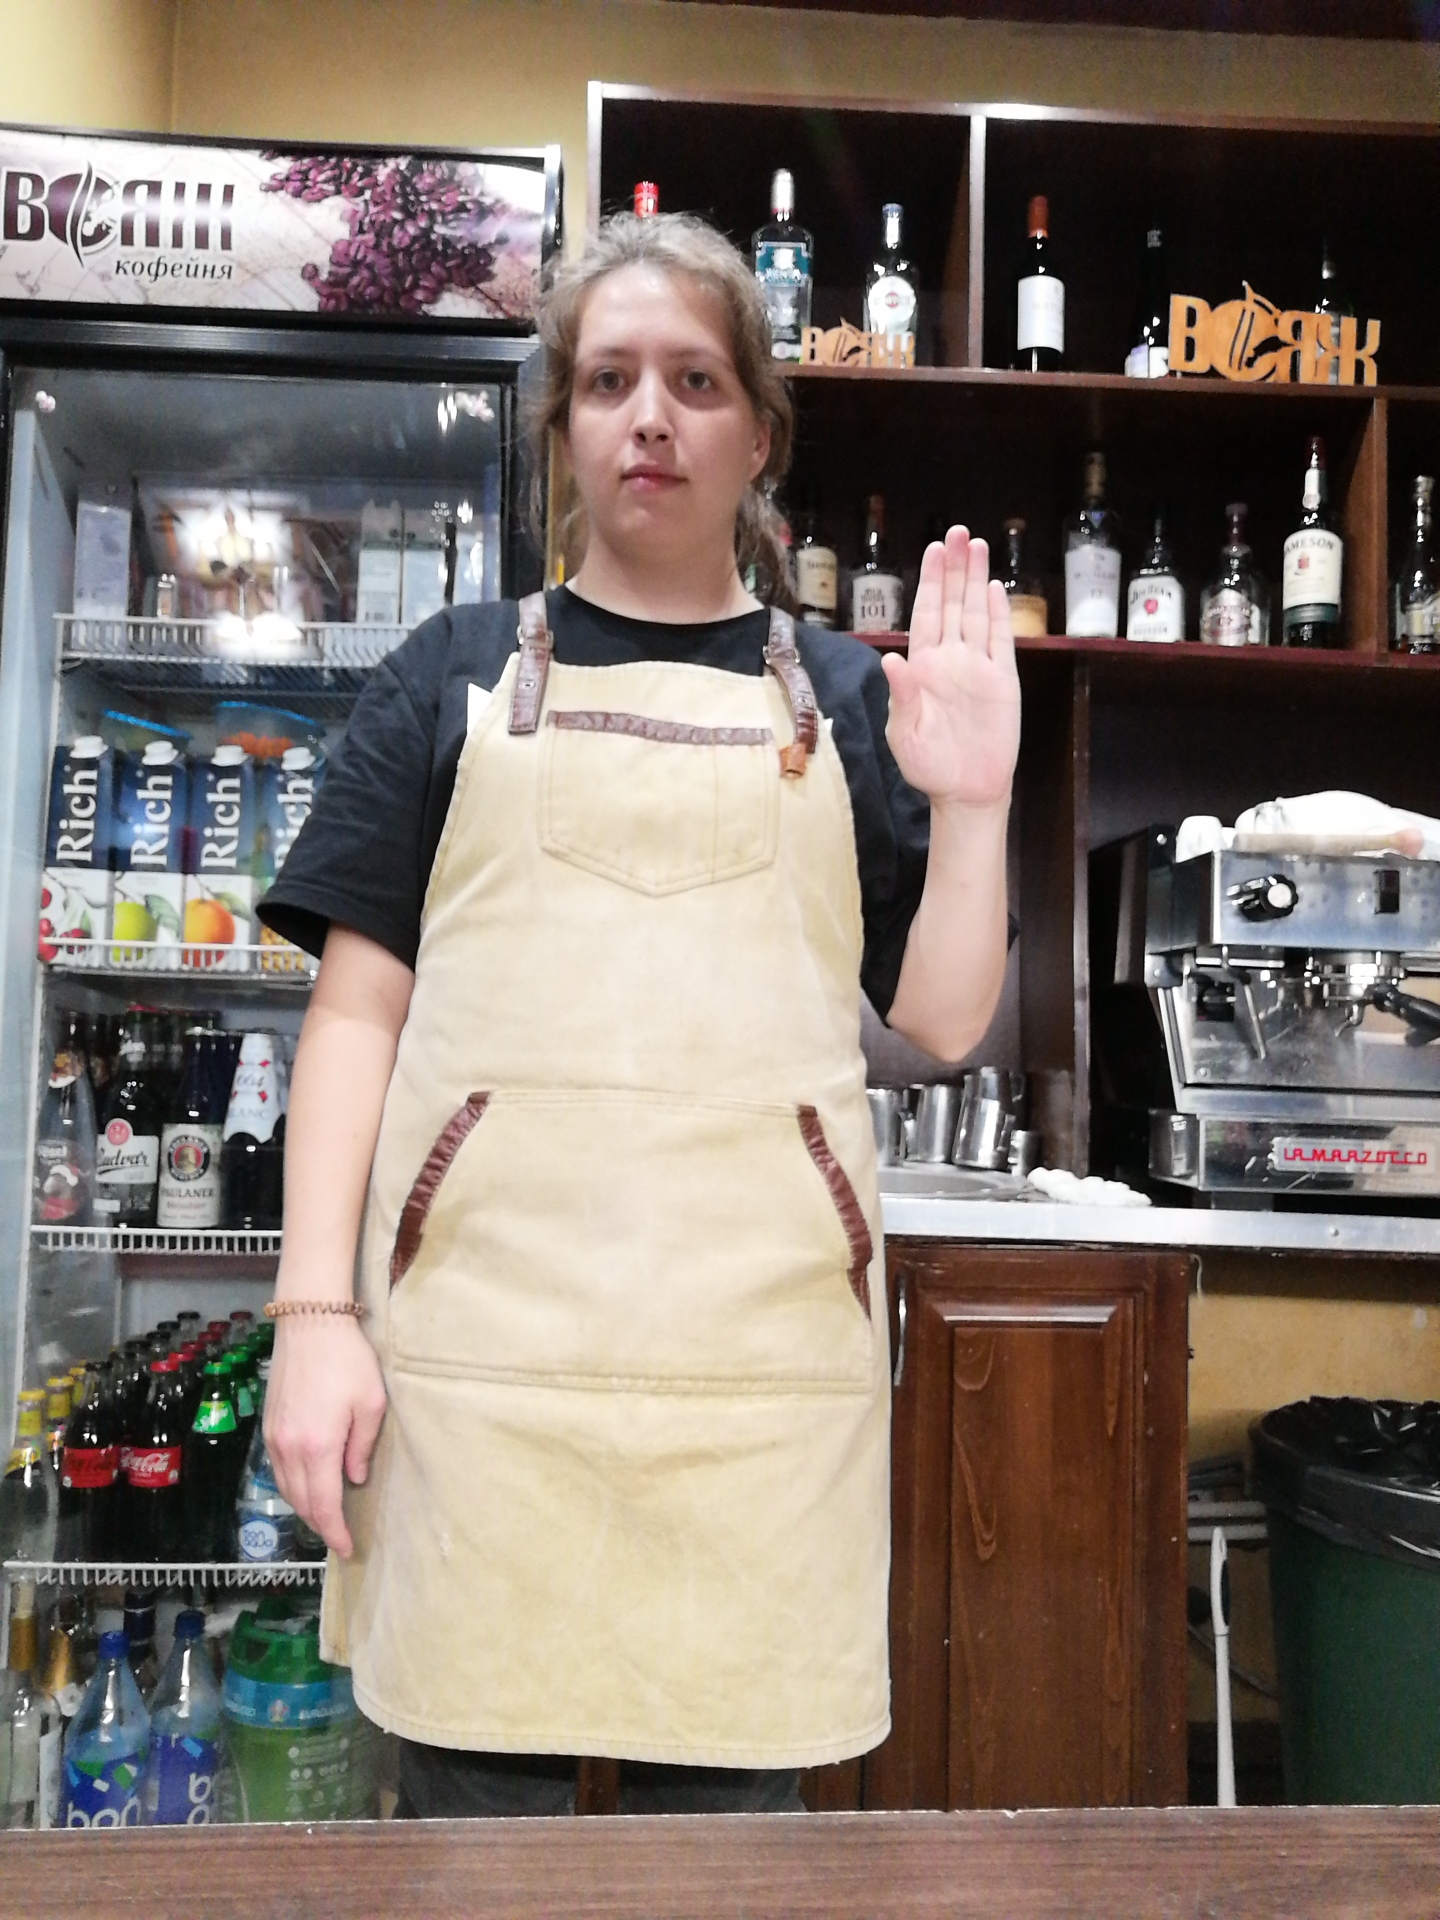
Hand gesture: stop